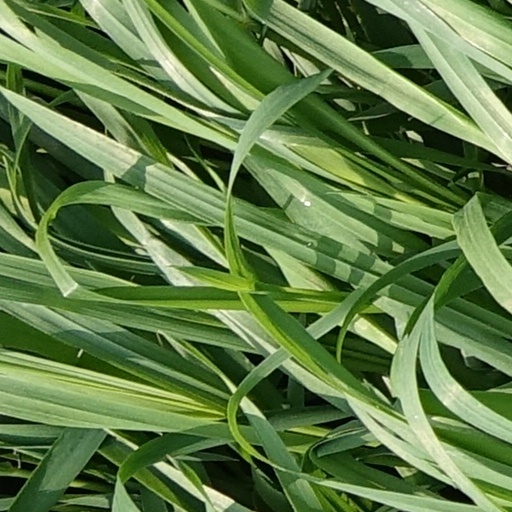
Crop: wheat